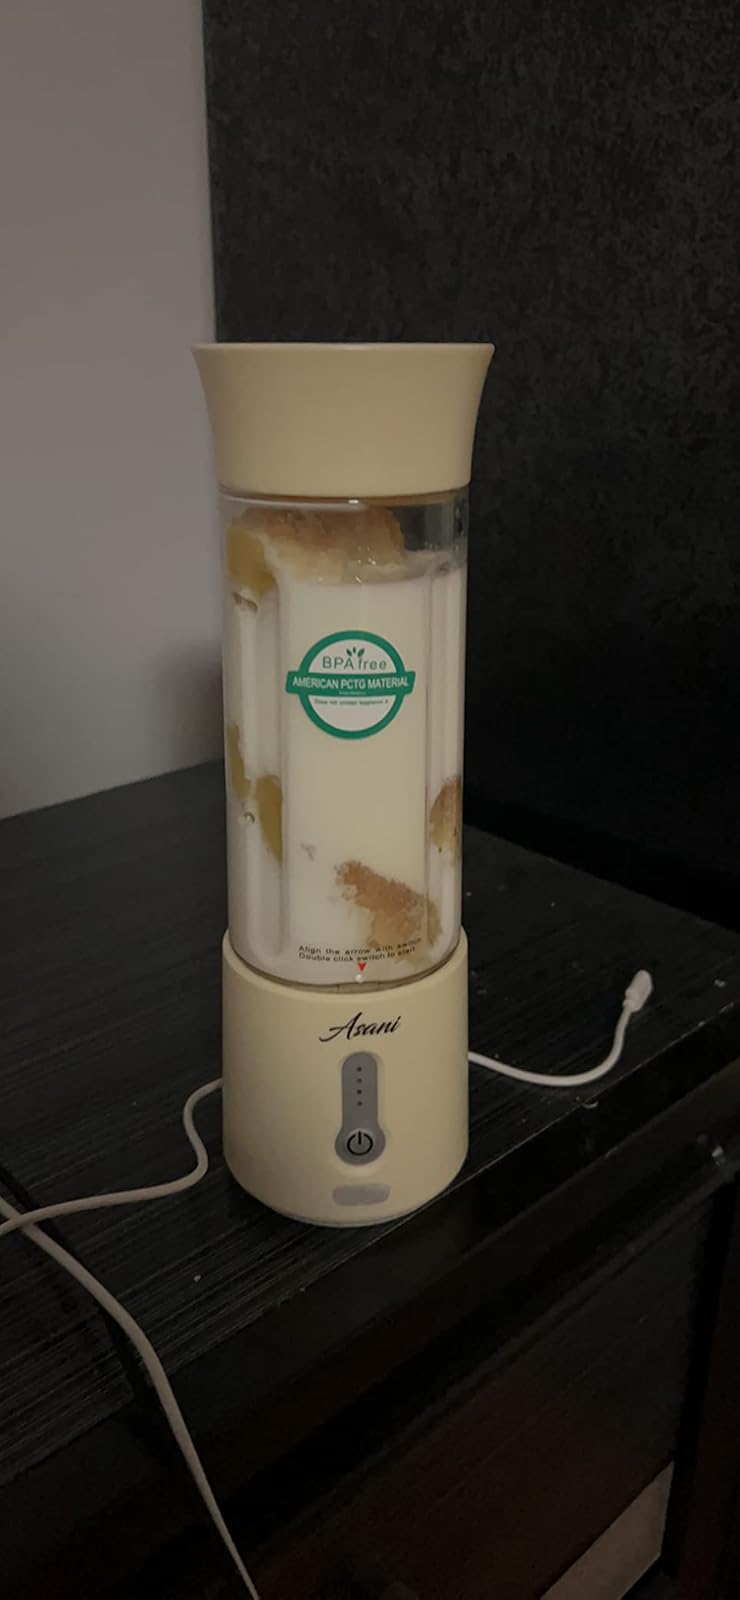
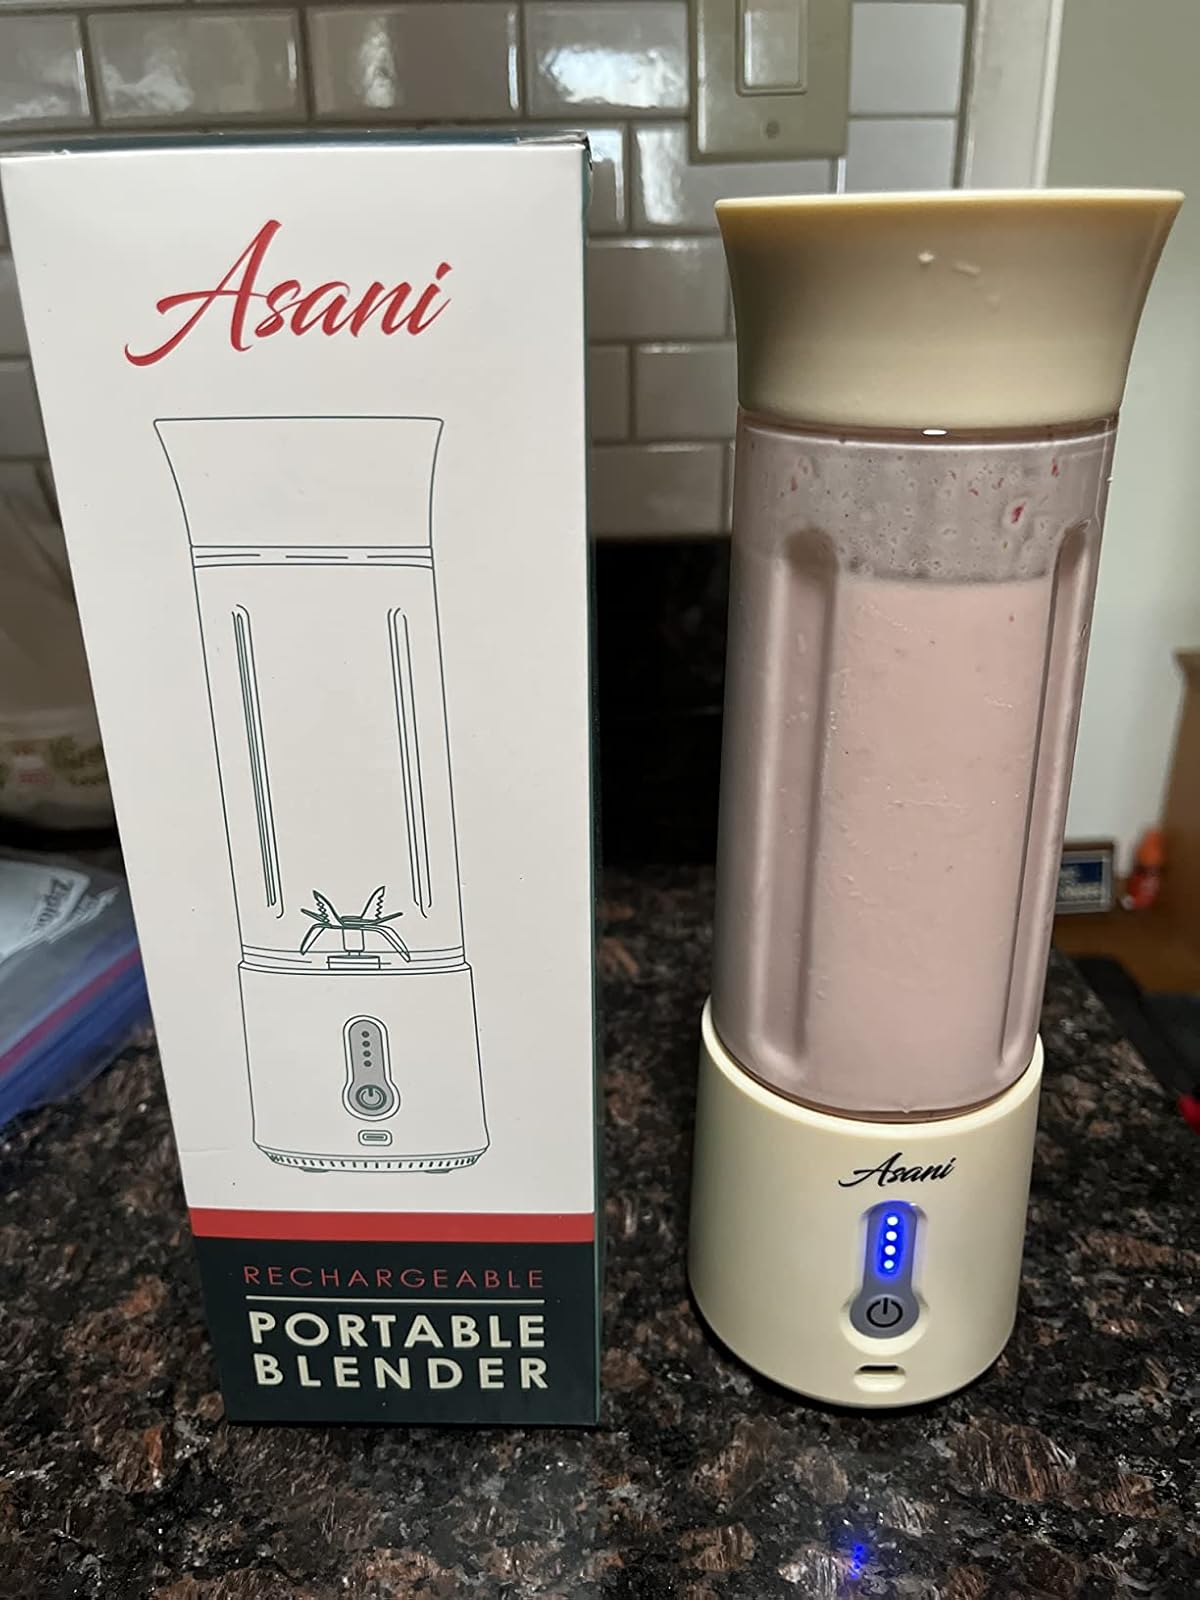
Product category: items_blender
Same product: yes